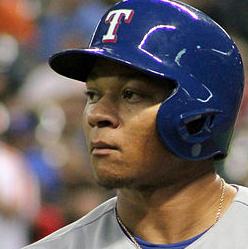
Age: 24